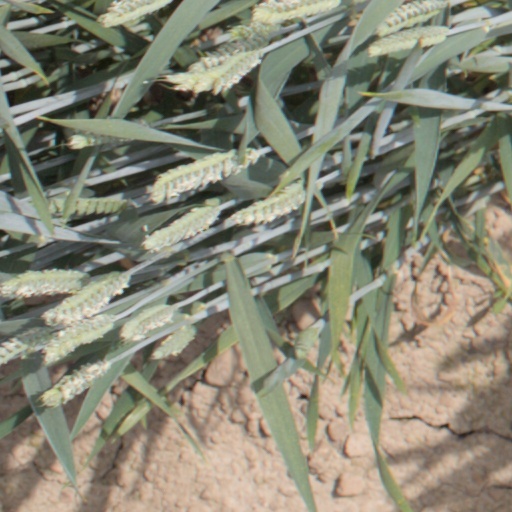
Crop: wheat